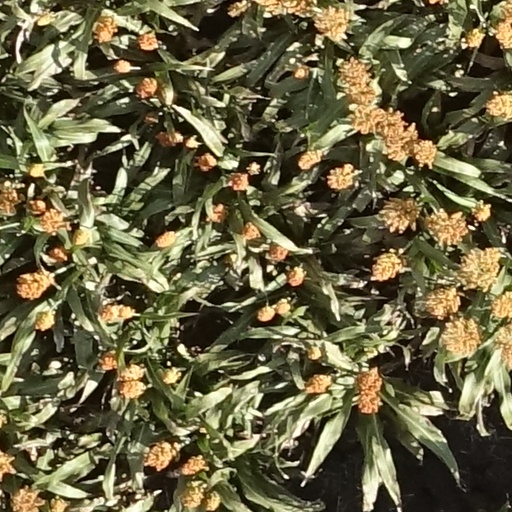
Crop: sorghum